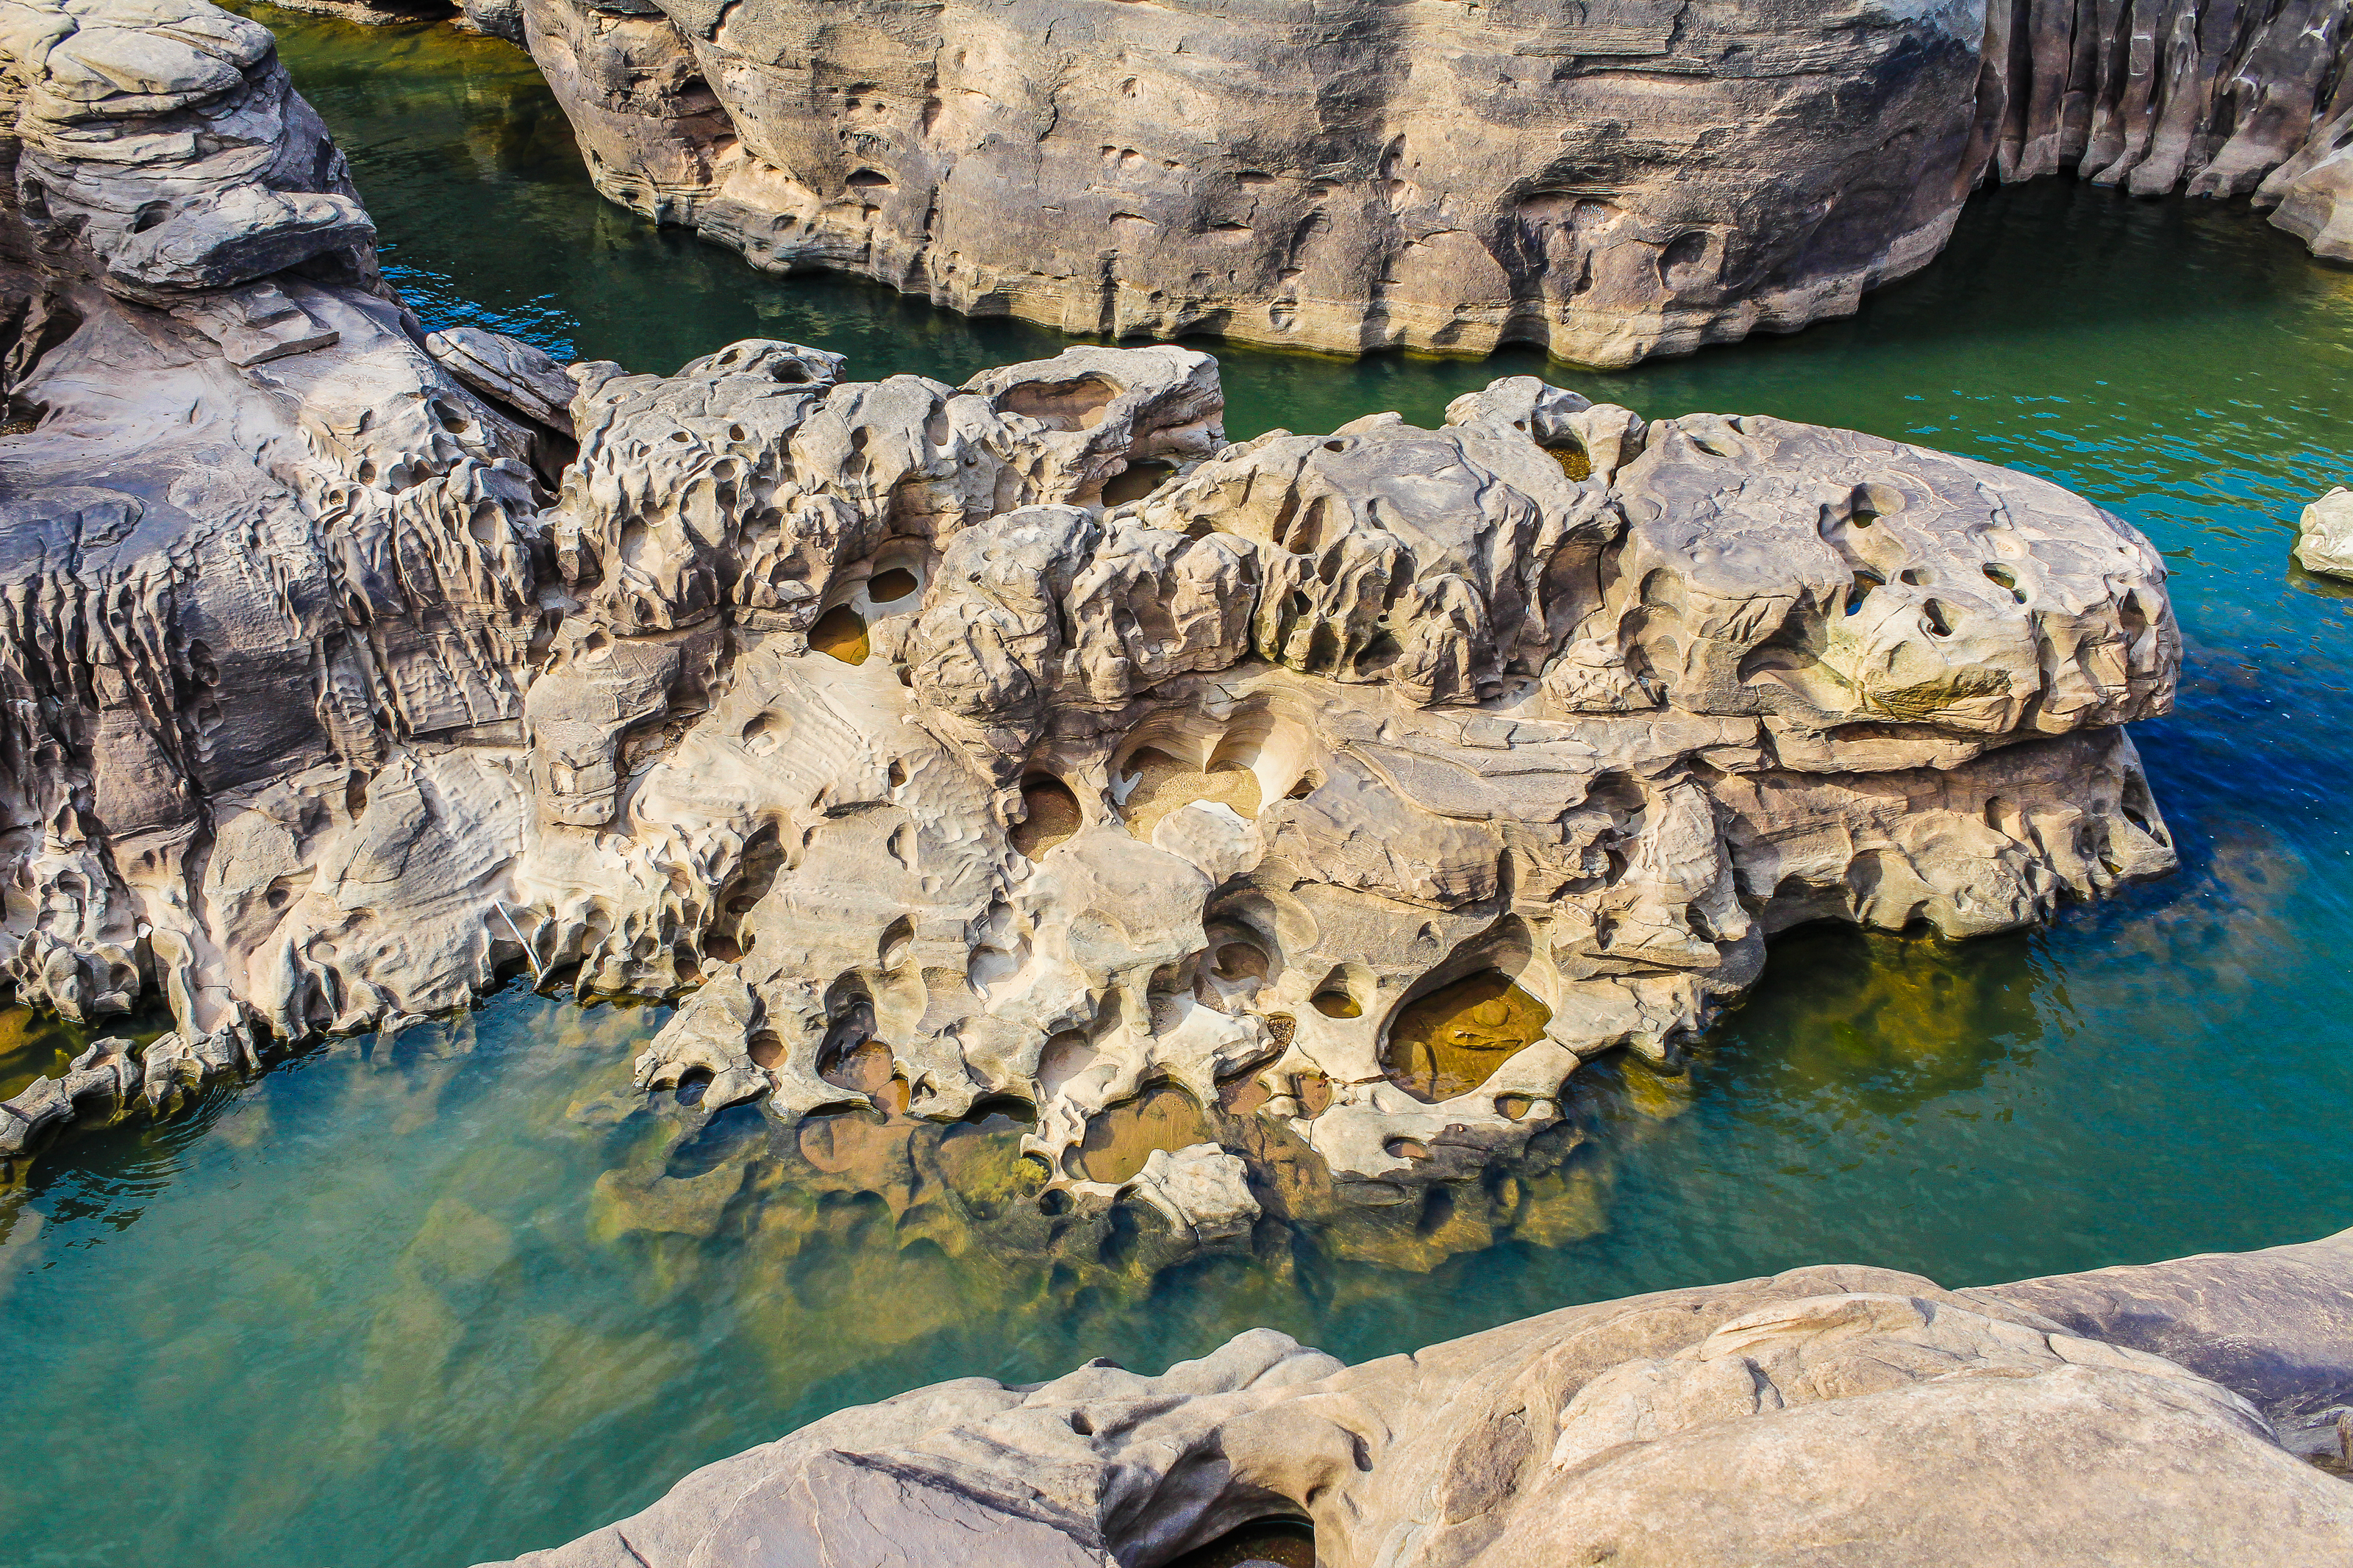
big, scenery, scenic, summer, rock, tourist, amazing, beautiful, mountain, view, dao, trip, world, thailand, layers, national, hat, huge, wonder, day, park, sky, nature, asia, grand, water, structure, stone, outdoor, canyon, valley, river, desert, travel, colorful, landscape, formation, sea, coast, watercourse, geology, bay, cliff, tourism, reflection, inlet, coastal and oceanic landforms, klippe, cape, promontory, vacation, cove, leisure, national park, terrain, outcrop, lake, bedrock, lagoon